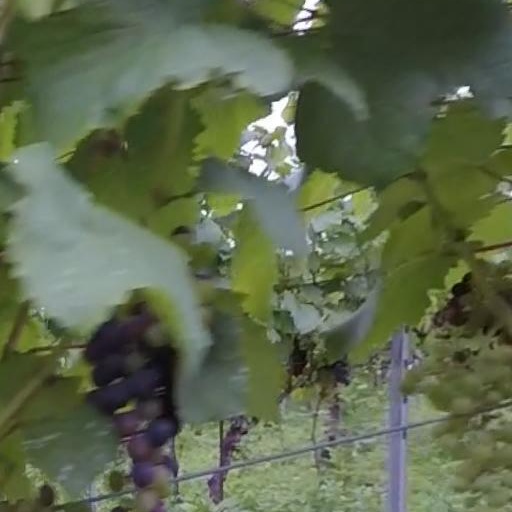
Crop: grape